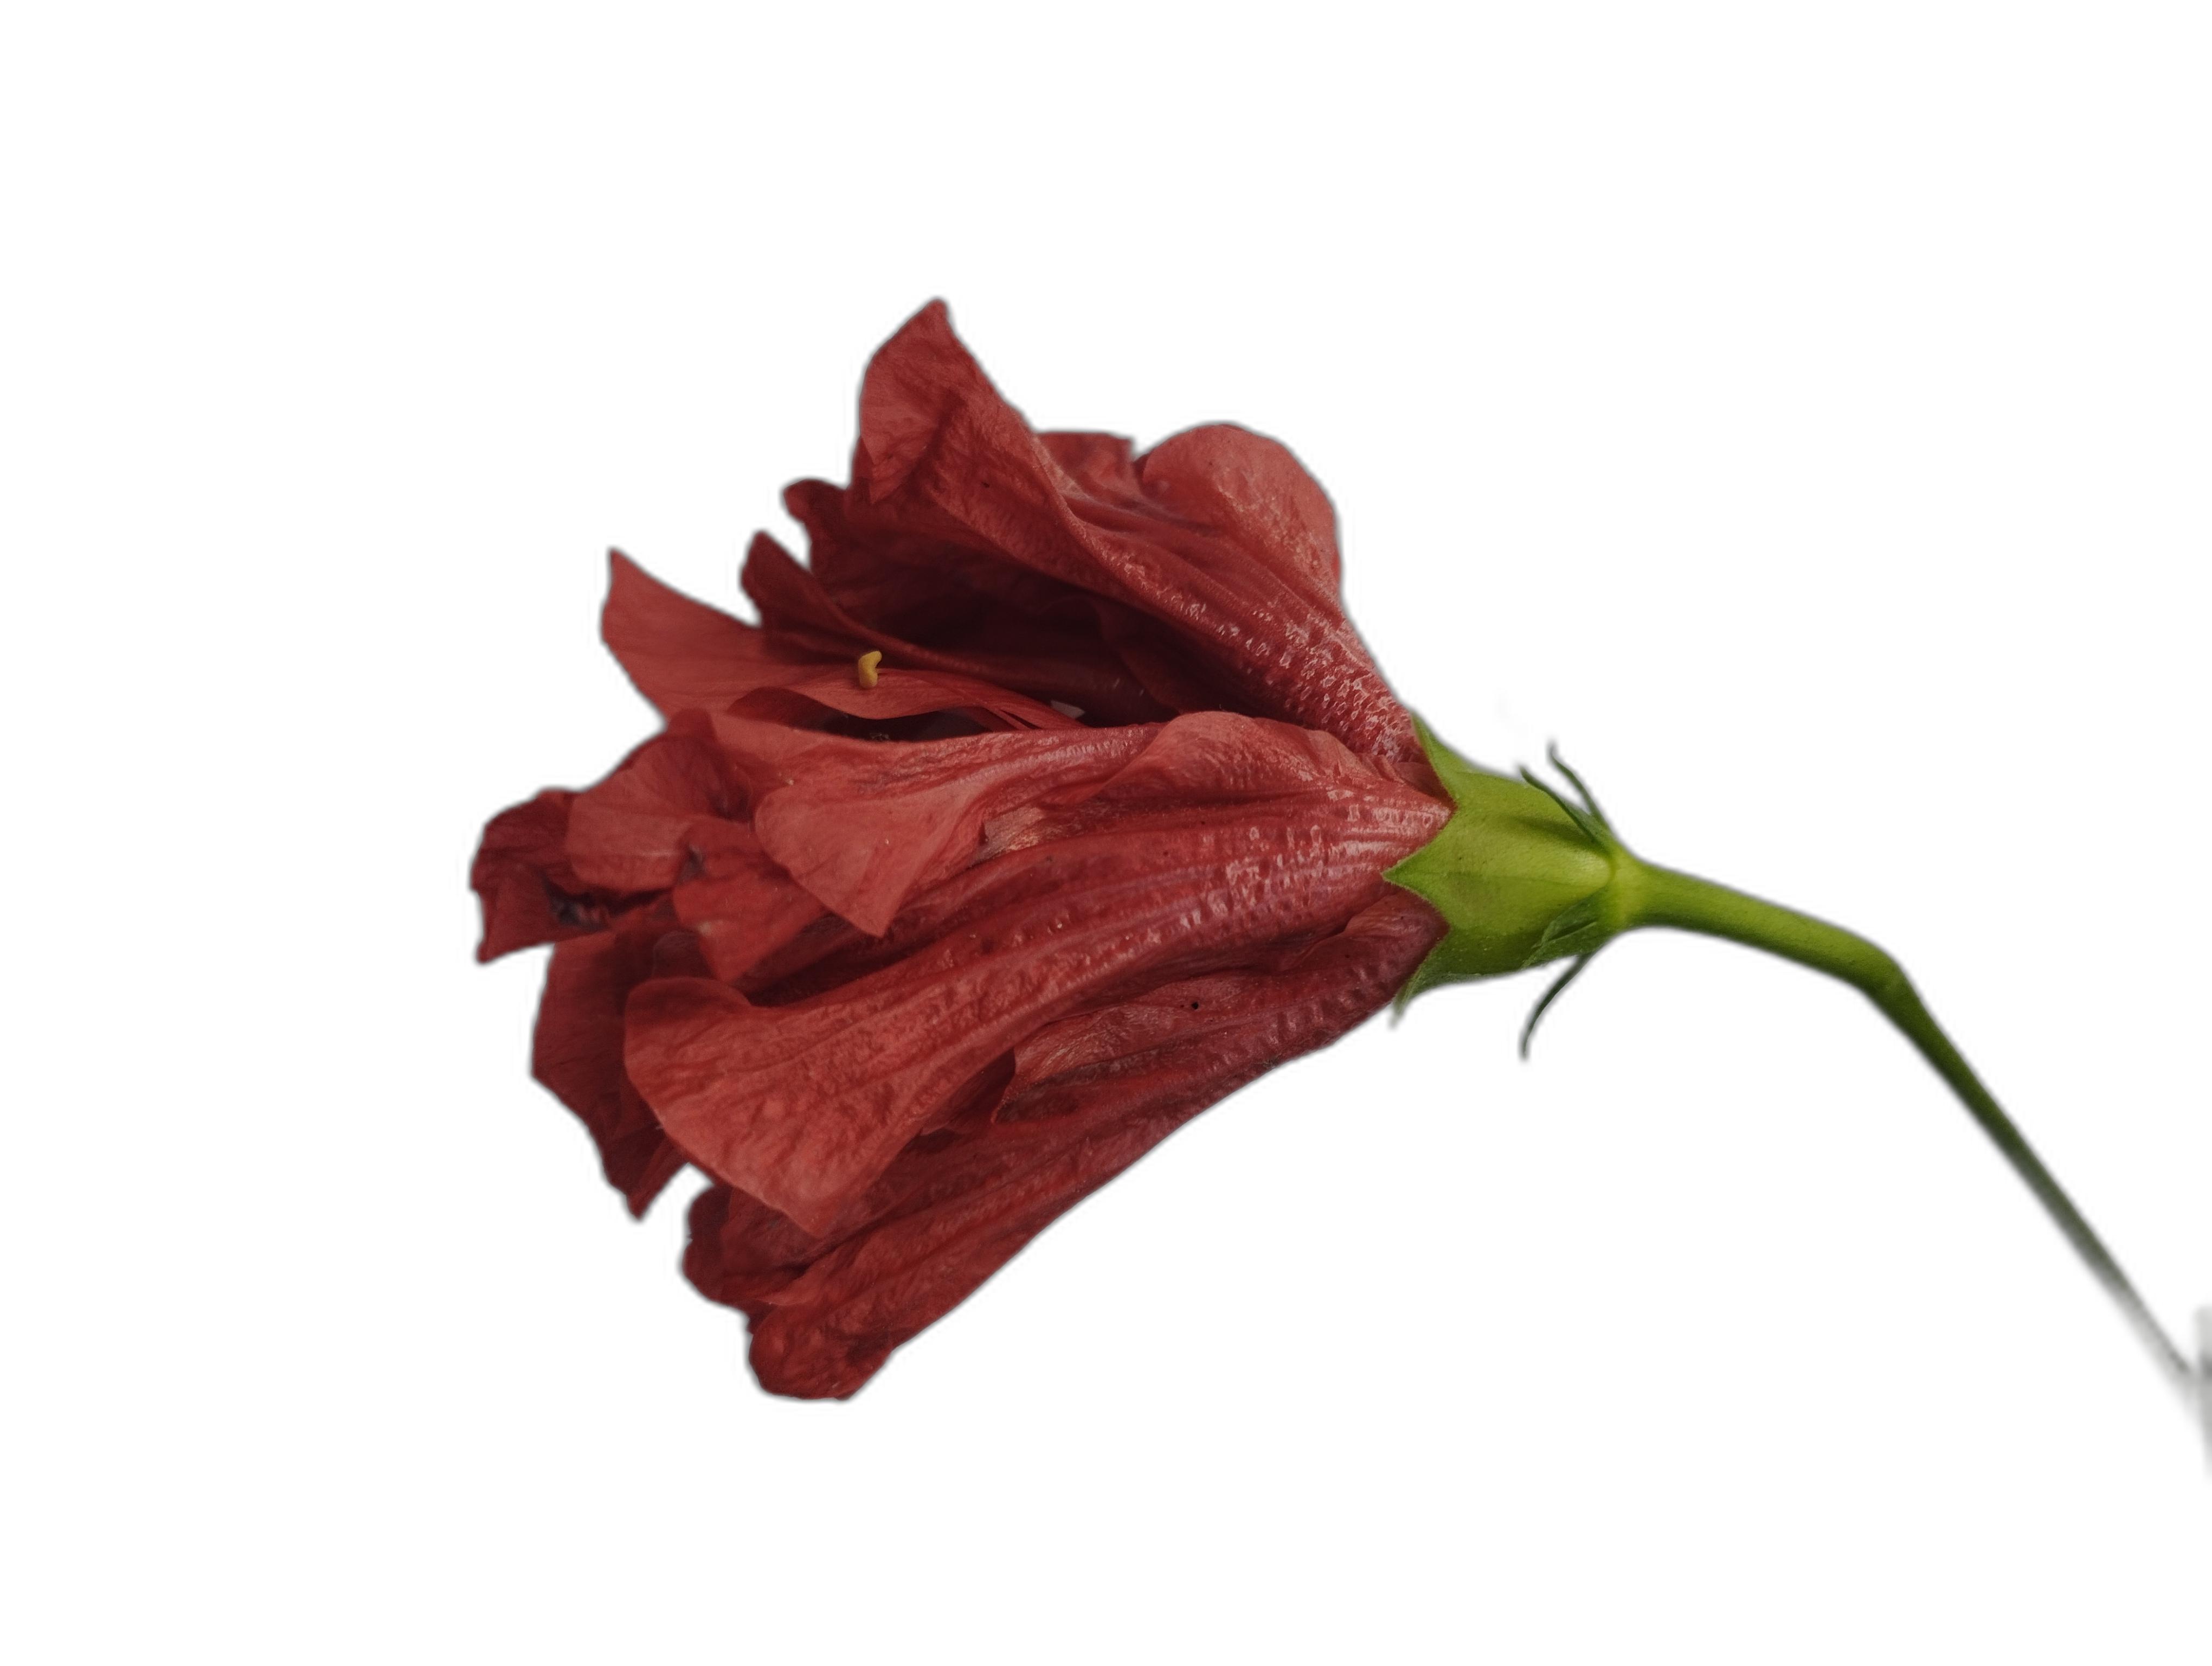
Label: Hibiscus